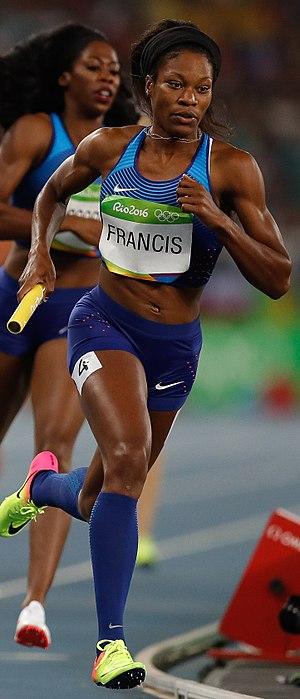
Phyllis Francis est une athlète américaine, spécialiste du 400 mètres, championne du monde en 2017 à Londres.